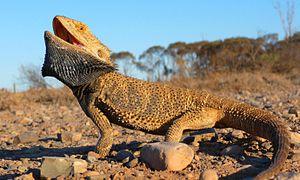
Pogona vitticeps, appelé agame barbu, est une espèce de sauriens de la famille des Agamidae, qui vit en Australie où elle est endémique. C'est une espèce populaire en terrariophilie.